Charles Phillips (barrister)

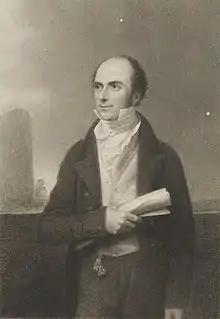
Charles Phillips, 1821 engraving

Phillips was born at Sligo about 1787, was son of William Phillips, a councillor of the town, who was connected in some way with Oliver Goldsmith's family, and died in 1800. After education in Sligo from the Rev. James Armstrong, he was sent in 1802 to Trinity College Dublin, at age 15, and in 1806 graduated B.A. The following year he entered the Middle Temple in London, and was called to the Irish Bar in 1812. While in London he started to write. He joined the Connaught circuit, and made a reputation by his florid oratory, which, though disliked by colleagues, was effective with juries. He was employed in most of the "crim. con." cases of the period, and some of his extravagant speeches were published in separate form.